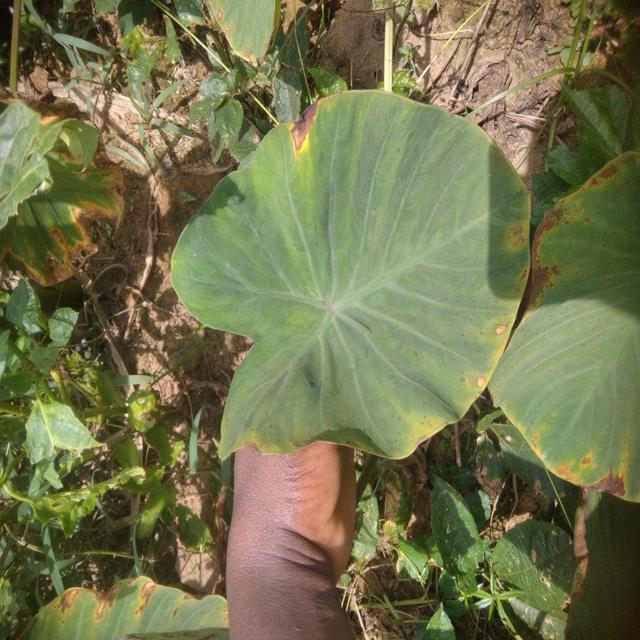
Label: Early_Blight